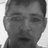
Emotion: sad